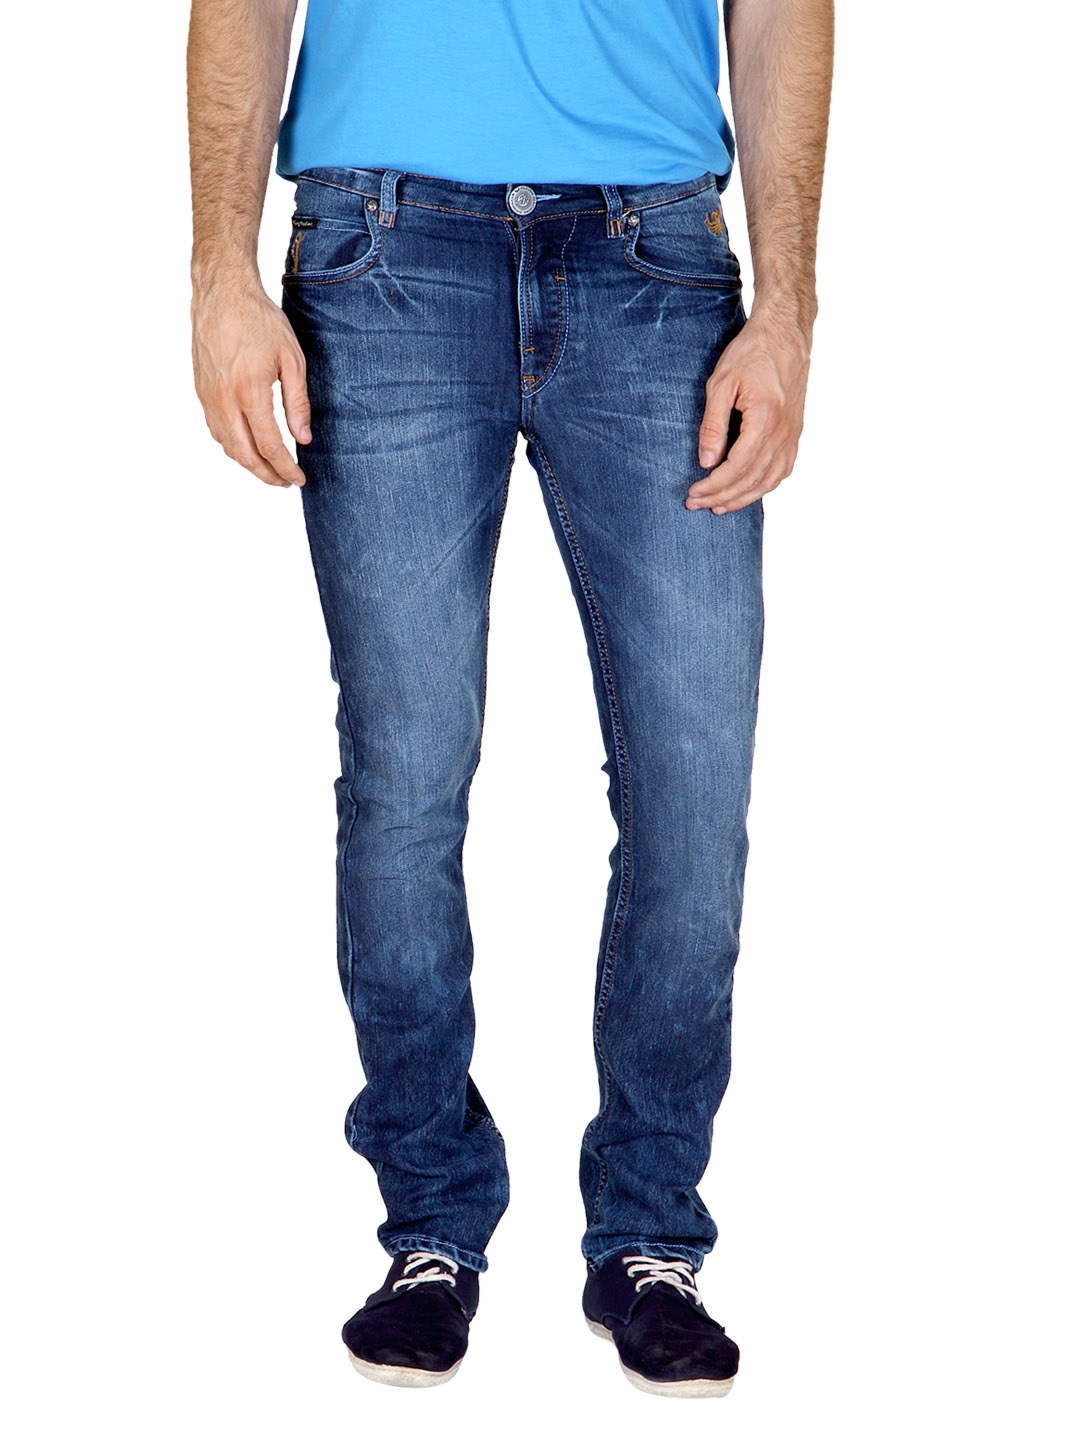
Flying Machine Men Blue Jeans
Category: Apparel / Bottomwear / Jeans
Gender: Men
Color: Blue
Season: Summer 2012
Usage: Casual